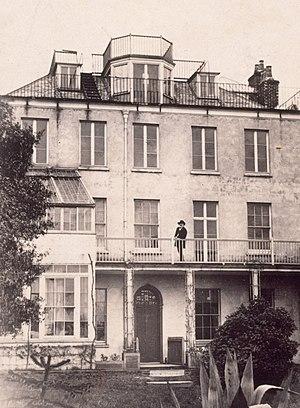
Victor Hugo sur la terrasse de Hauteville House de Guernesey, en exil de 1856 à 1870.
Victor Hugo est un poète, dramaturge, écrivain, romancier et dessinateur romantique français, né le 7 ventôse an X à Besançon et mort le 22 mai 1885 à Paris. Il est considéré comme l'un des plus importants écrivains de langue française. Il est aussi une personnalité politique et un intellectuel engagé qui a eu un rôle idéologique majeur et occupe une place marquante dans l'histoire des lettres françaises au XIXᵉ siècle, dans des genres et des domaines d’une remarquable variété.